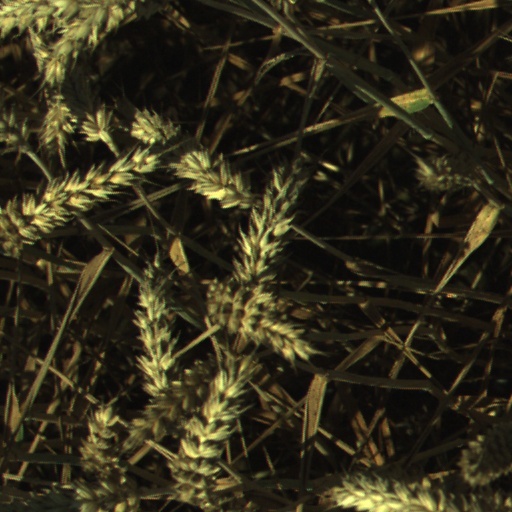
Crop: wheat